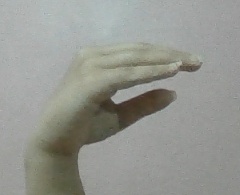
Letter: jeem